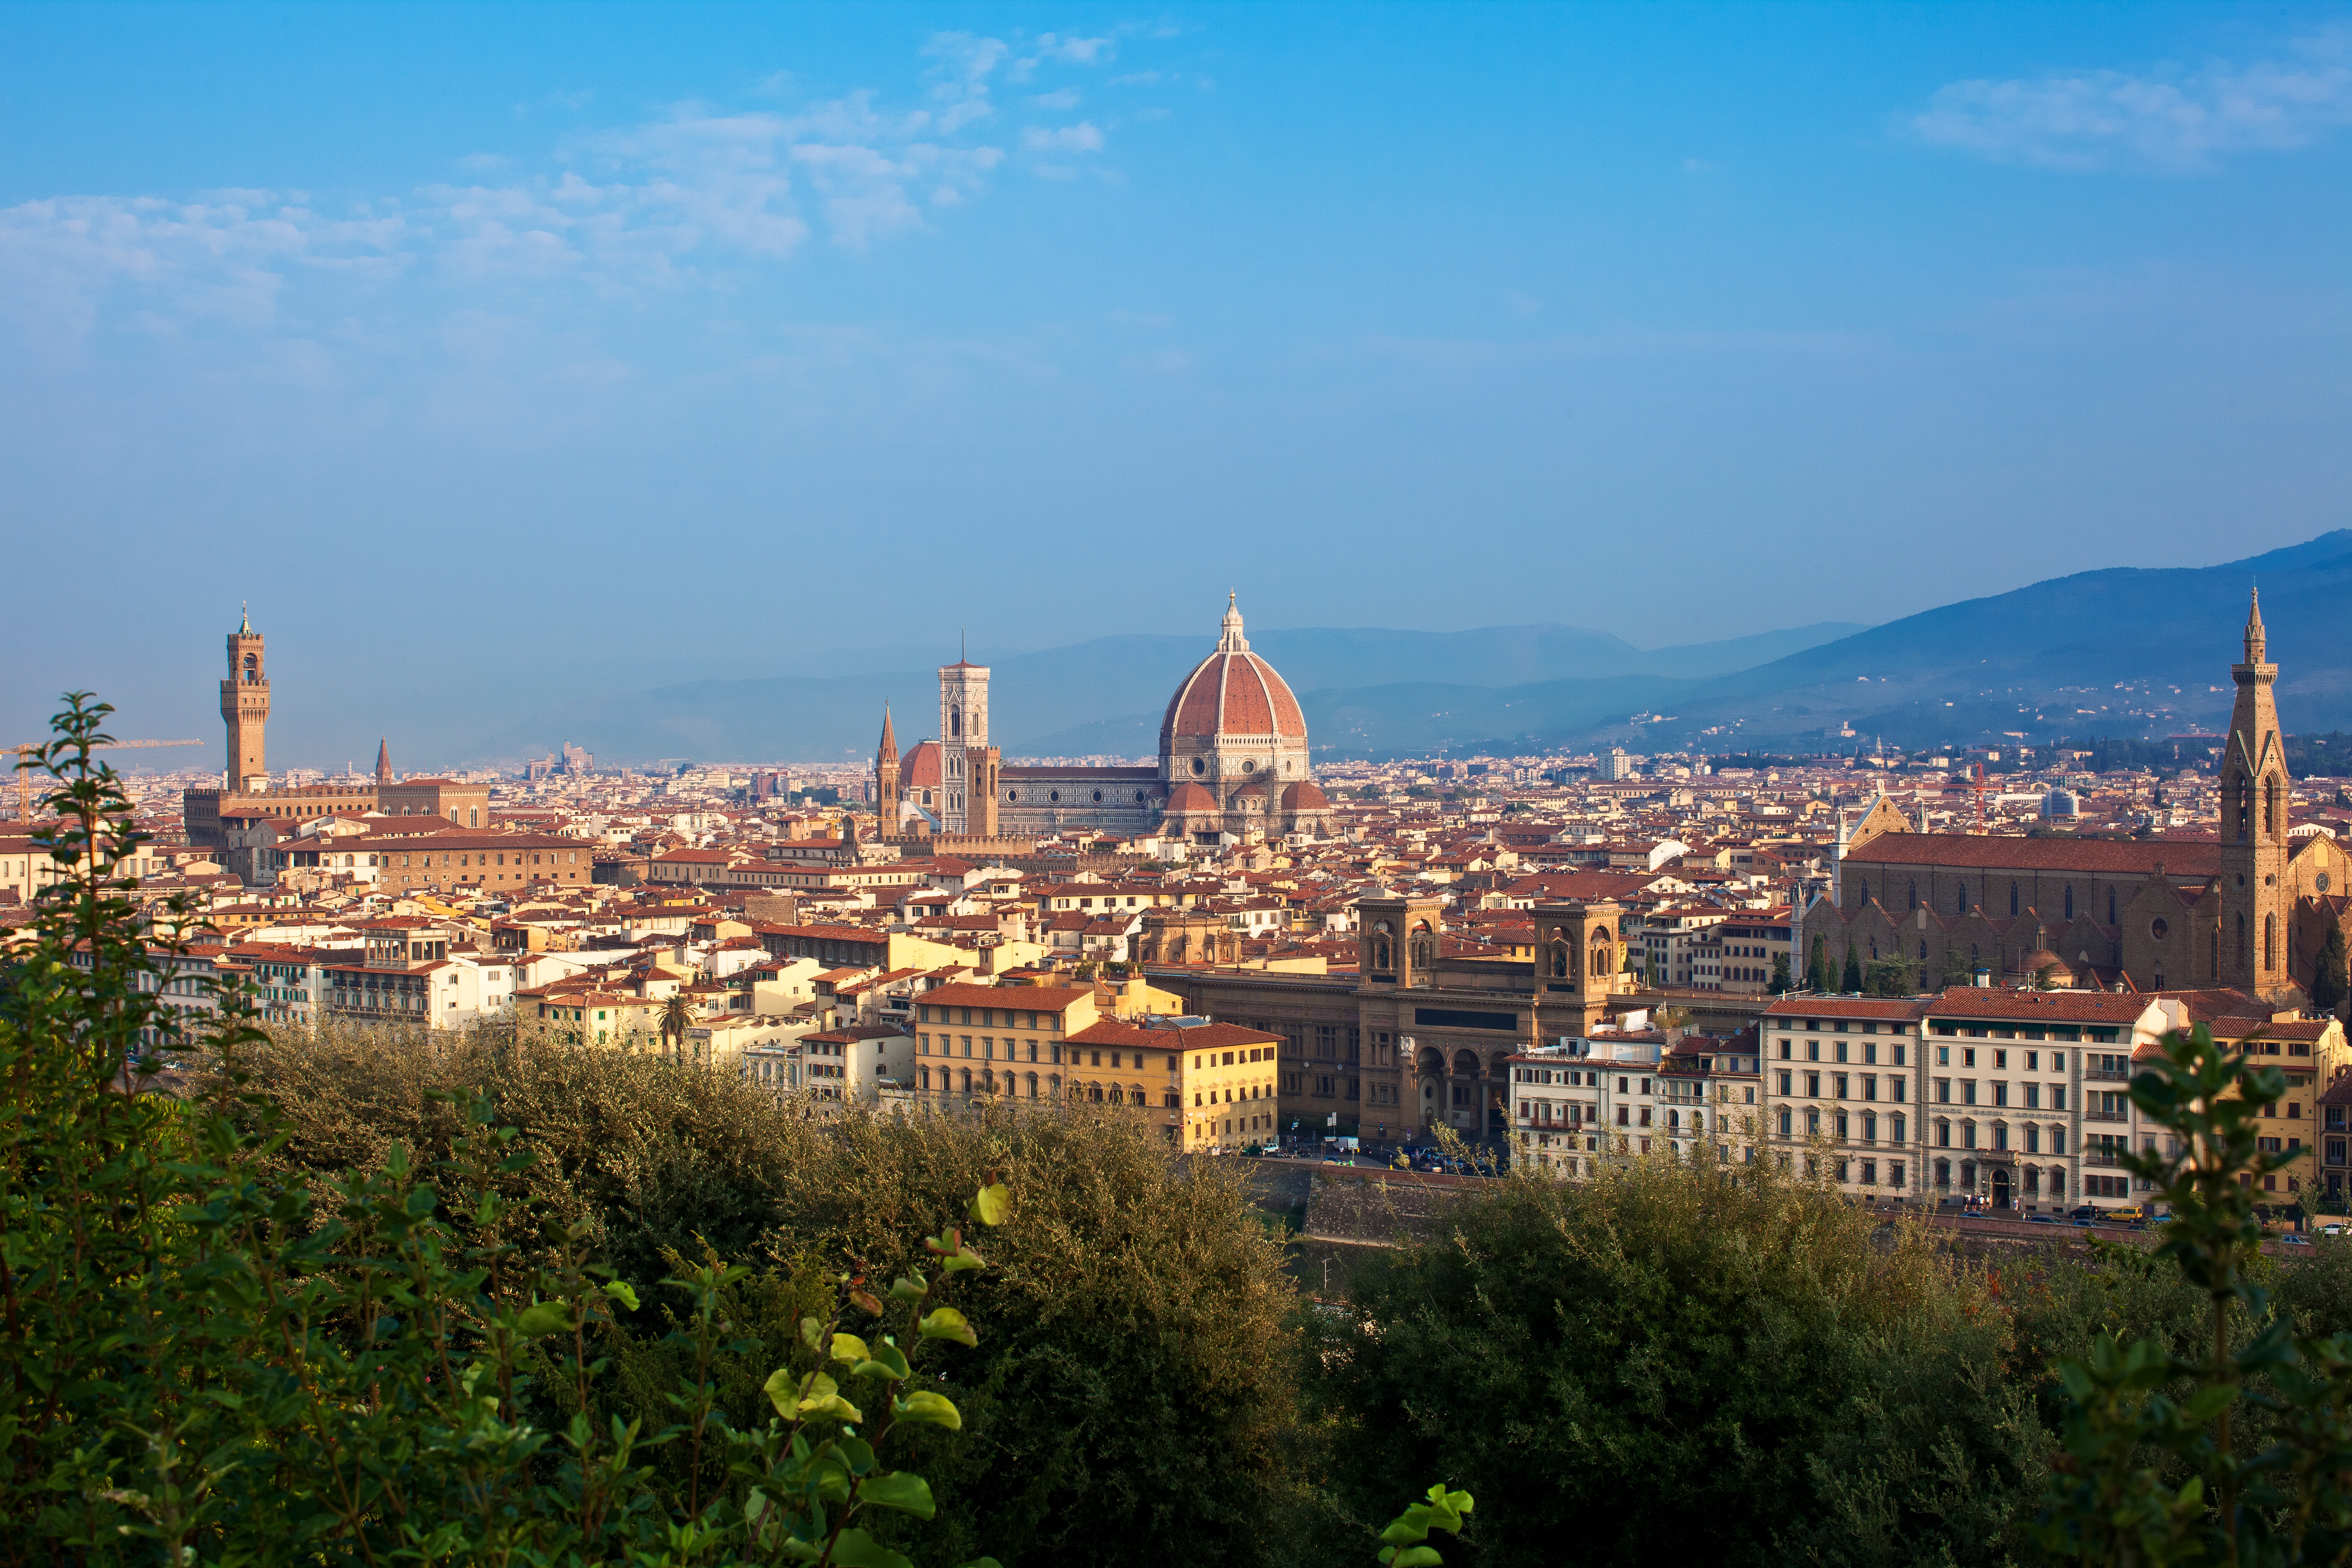
horizon, skyline, town, city, skyscraper, cityscape, panorama, downtown, dusk, landmark, tourism, urban area, geographical feature, human settlement, metropolitan area